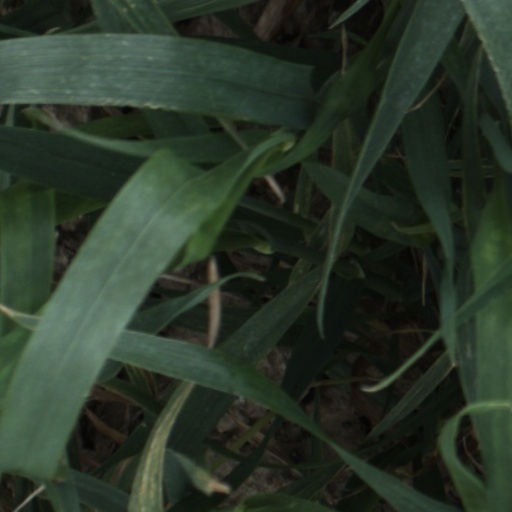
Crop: wheat